Panghrun

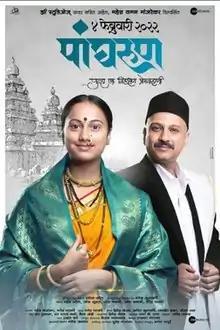
Promotional release poster

Panghrun is an Indian Marathi-language period musical drama film directed by Mahesh Manjrekar and produced by Zee Studios, featuring Amol Bhavadekar and Gauri Ingawale in the leading roles. The film won "The Best Indian Cinema Award (2020)" at Bangalore International Film Festival.